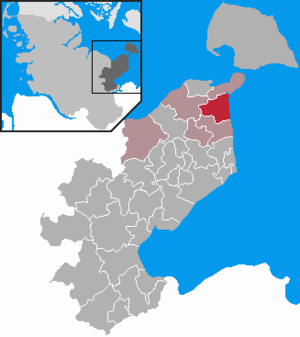
Neukirchen (Østholsten)
Kort
Neukirchen er en by og kommune i det nordlige Tyskland, beliggende i Amt Oldenburg-Land under Kreis Østholsten. Kreis Østholsten ligger i den østlige del af delstaten Slesvig-Holsten.